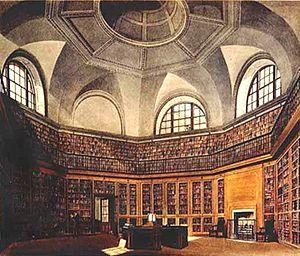
Une bibliothèque est un meuble comportant des étagères, généralement horizontales, servant à ranger des livres. Les étagères, qui peuvent être démontables pour ajuster la hauteur des rayons, peuvent recevoir d'autres objets que des livres. Dans les pièces consacrées au stockage exclusif de livres ou d'imprimés, les bibliothèques peuvent être fixées aux murs et/ou au plancher.